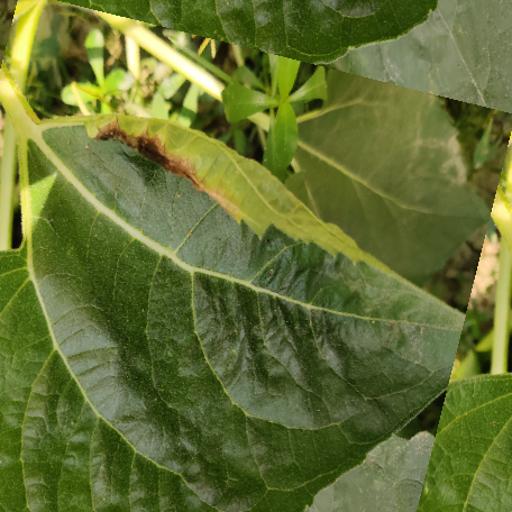
Label: Downy_mildew